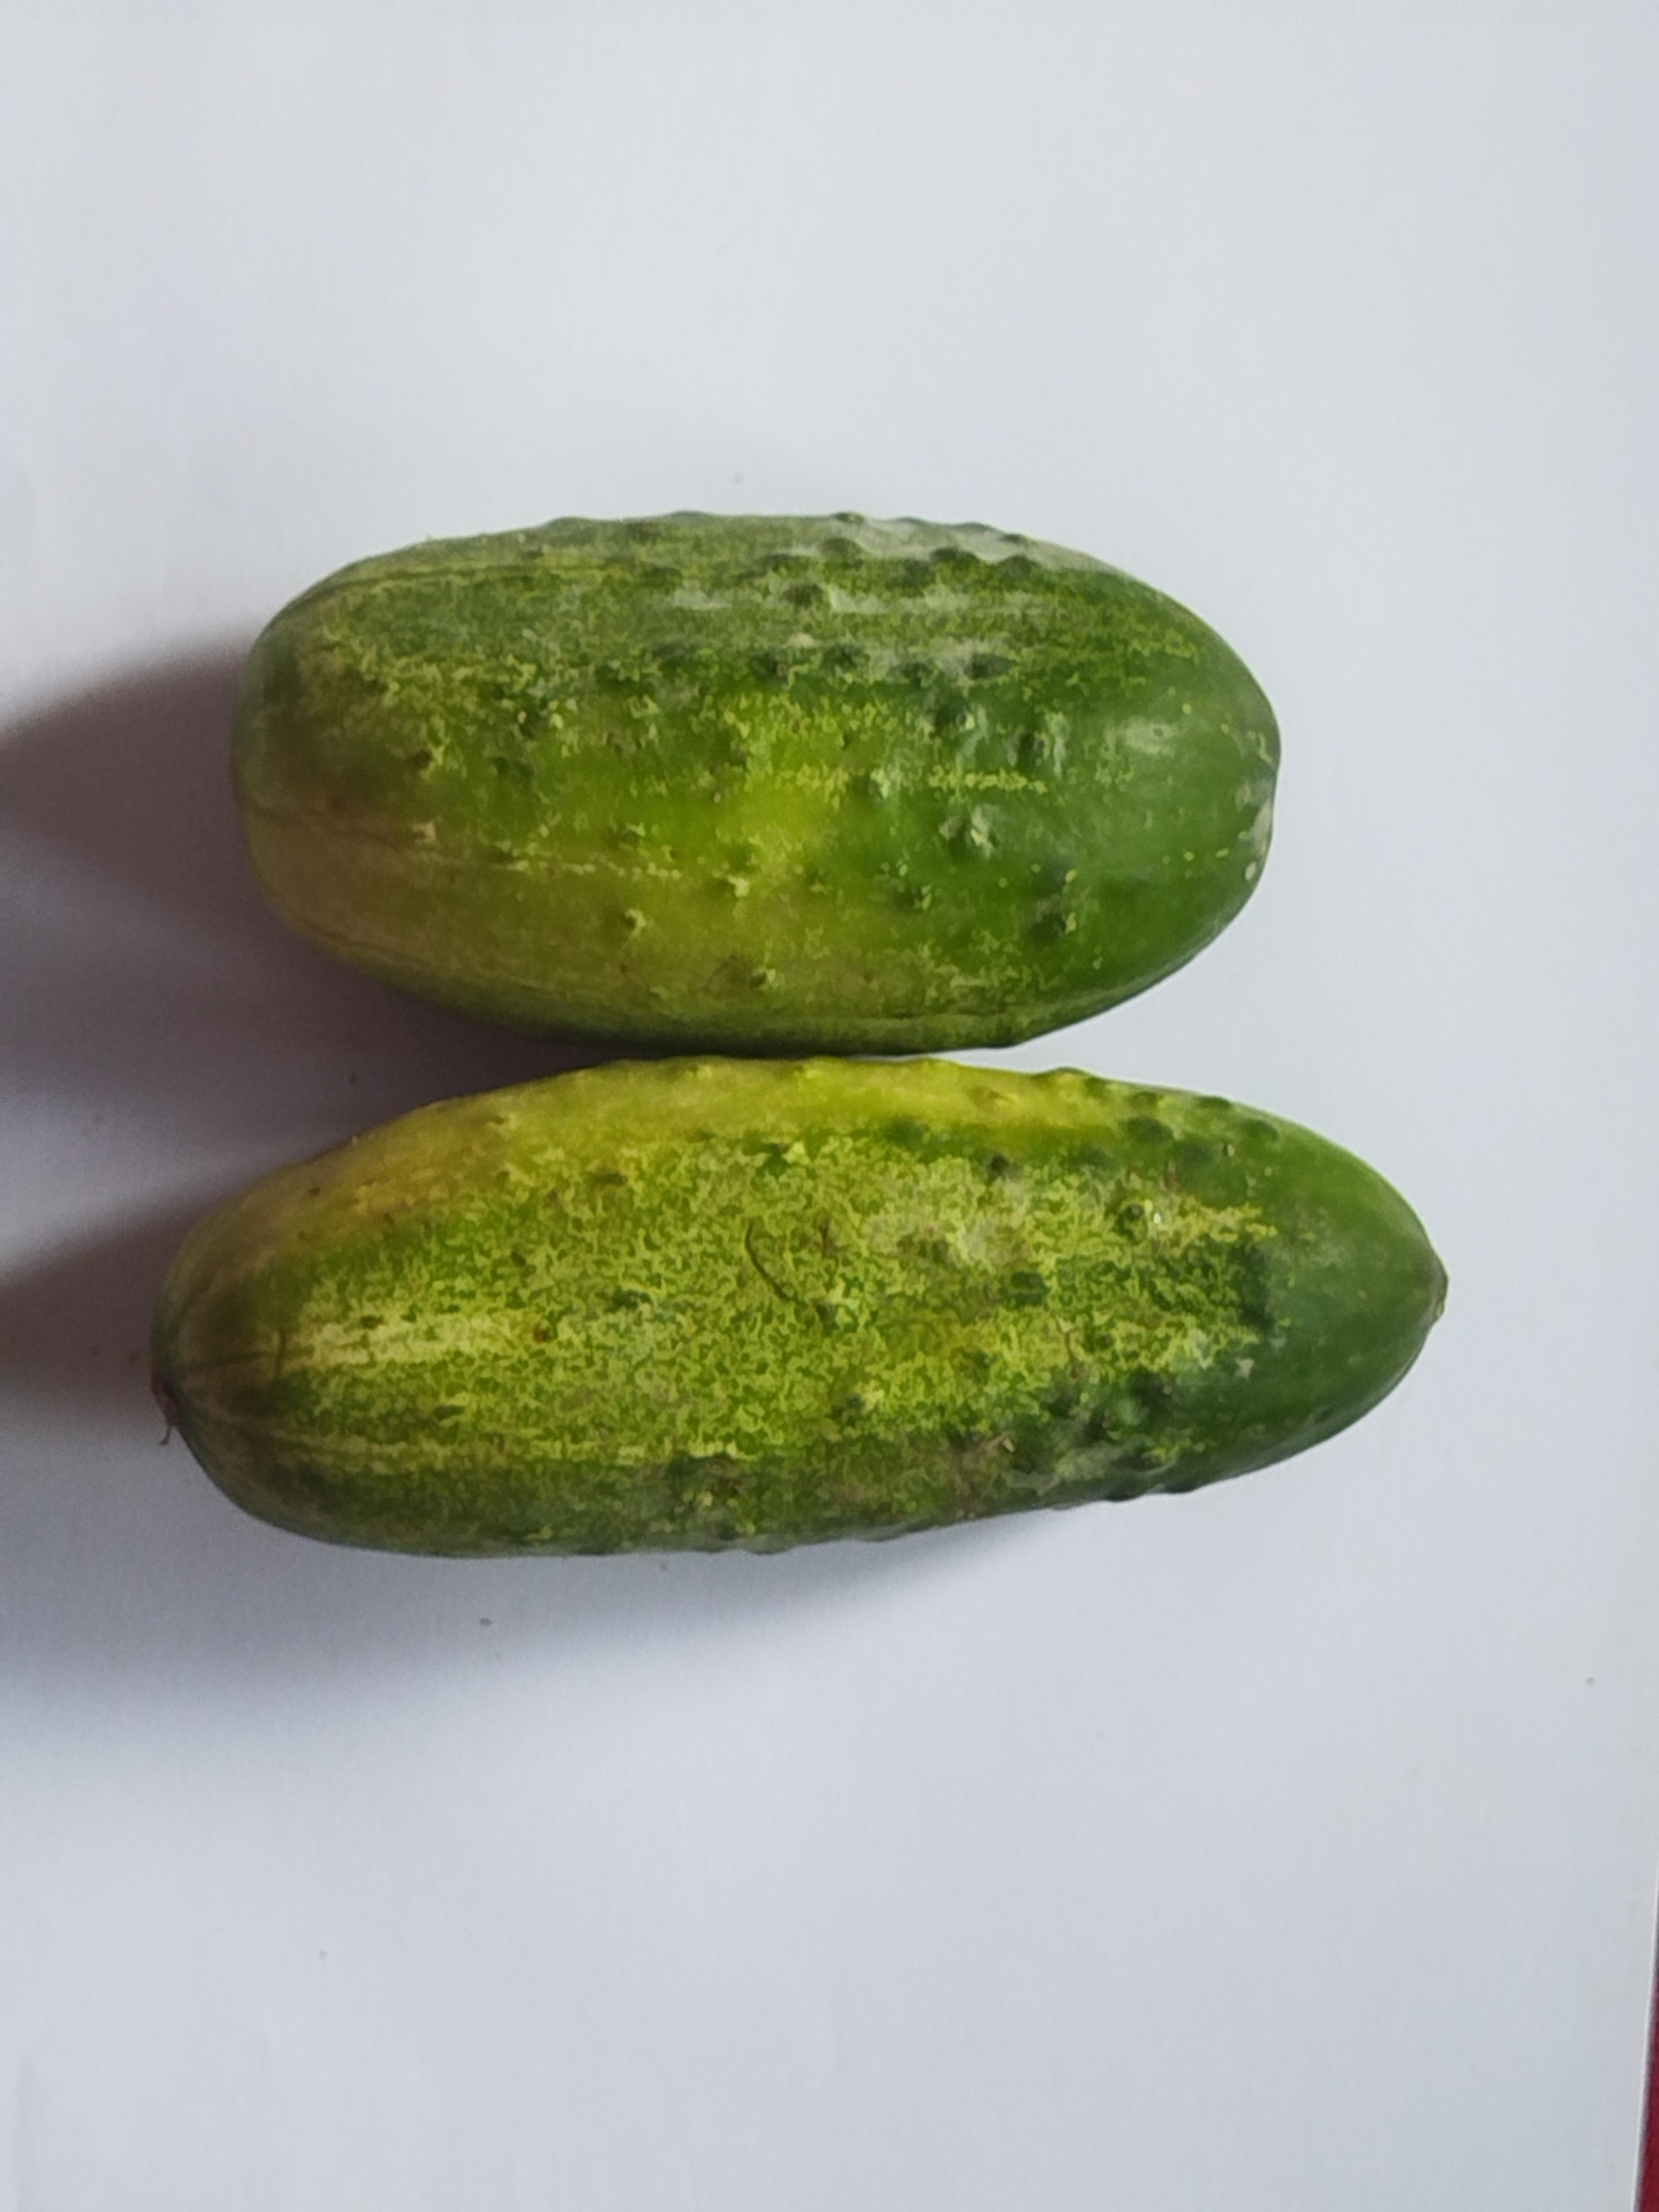
Label: Cucumber